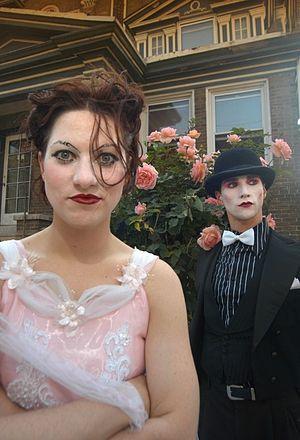
The Dresden Dolls [ðə ˈdɹɛzdən dɑlz] est un groupe de rock indépendant américain, originaire de Boston, dans le Massachusetts.